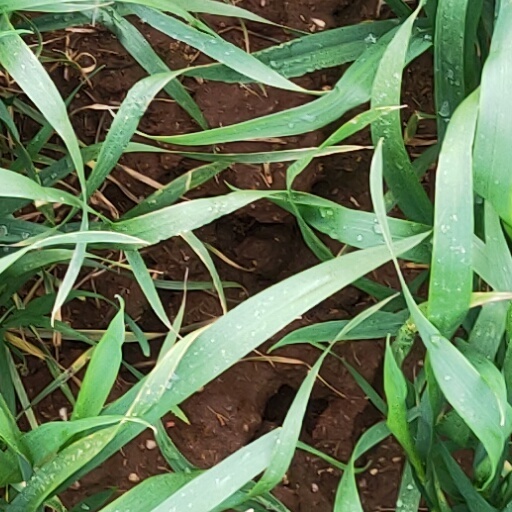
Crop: wheat